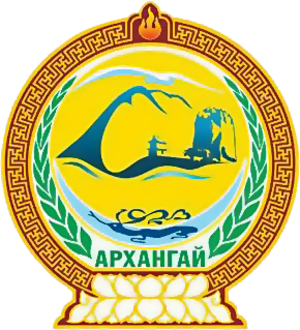
L'aïmag d'Arkhangai est une des 21 provinces de Mongolie. Elle est située au centre du pays.